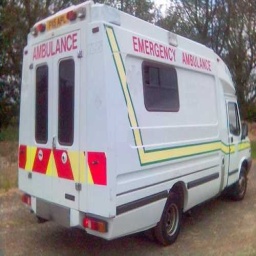
Label: ambulance